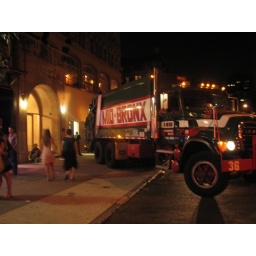
Garbage truck takes over an east village sidewalk